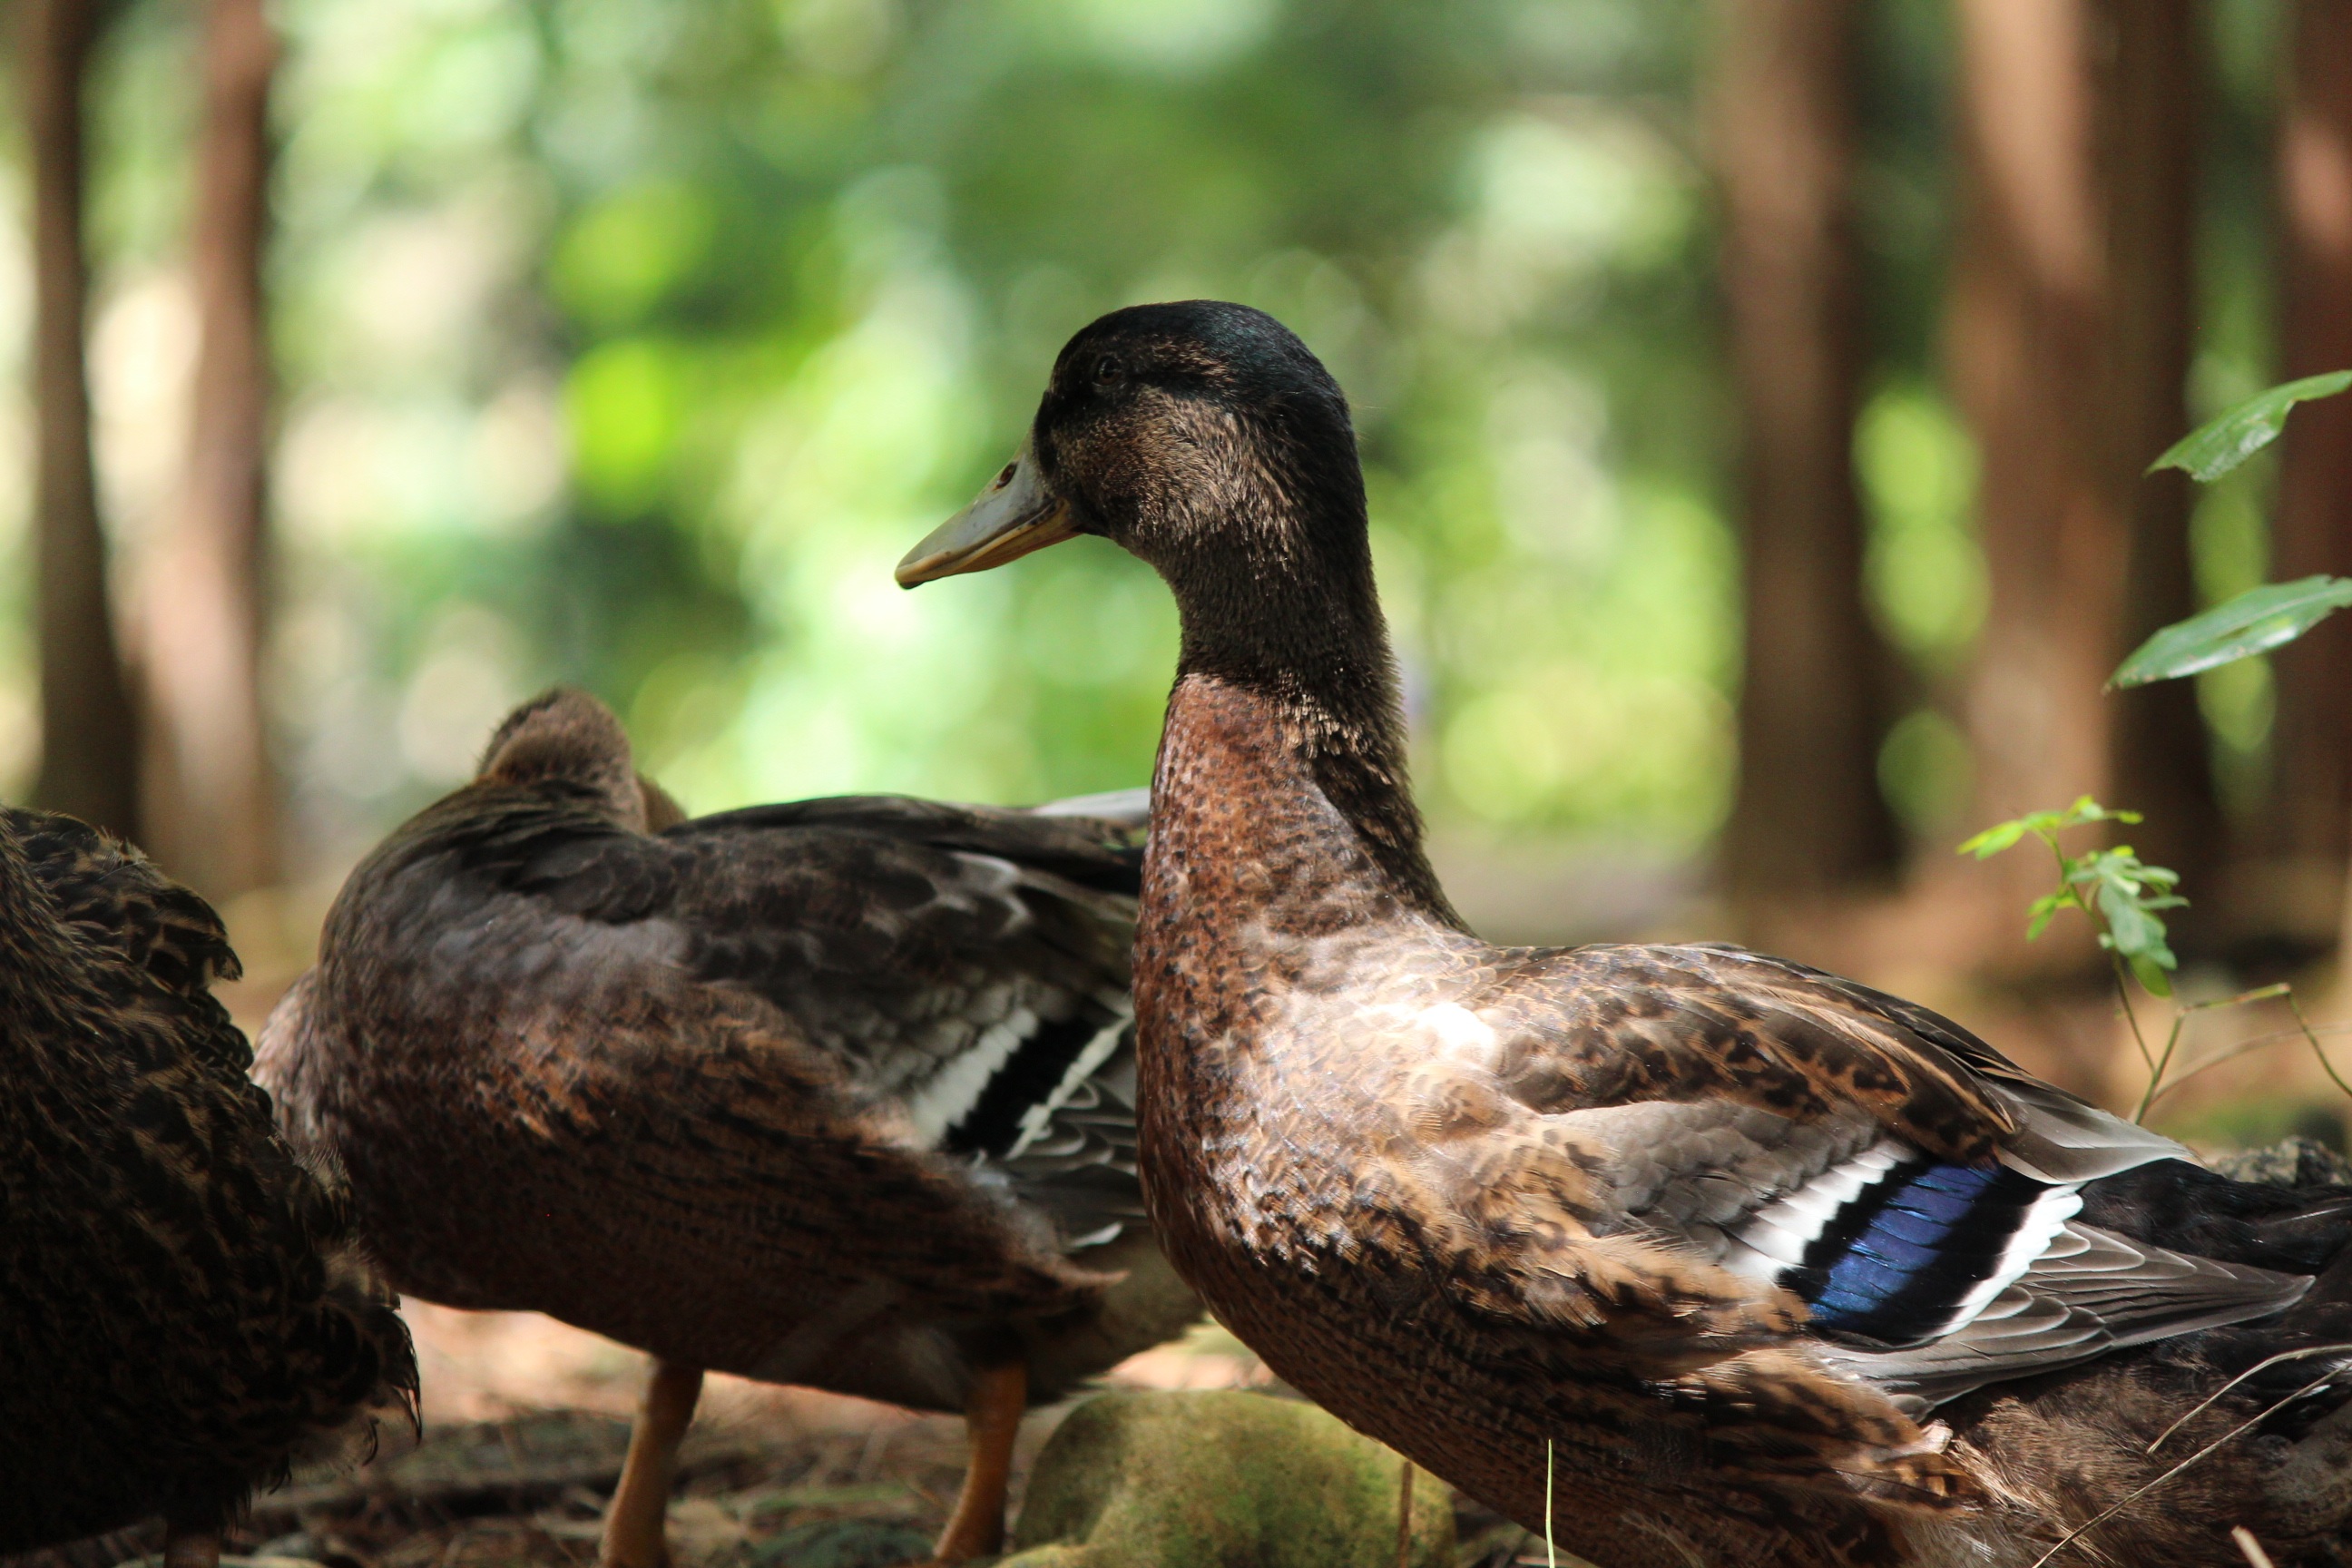
nature, bird, wildlife, beak, natural, fowl, fauna, poultry, birds, duck, goose, vertebrate, waterfowl, water bird, mallard, ducks geese and swans